Leaving Fishers

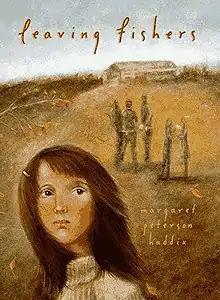
First edition (publ. Simon & Schuster)

Leaving Fishers (1997) is a young adult novel written by Margaret Peterson Haddix centering on a high school girl, Dorry Stevens, and her descent into and escape from a religious cult called The Fishers of Men.